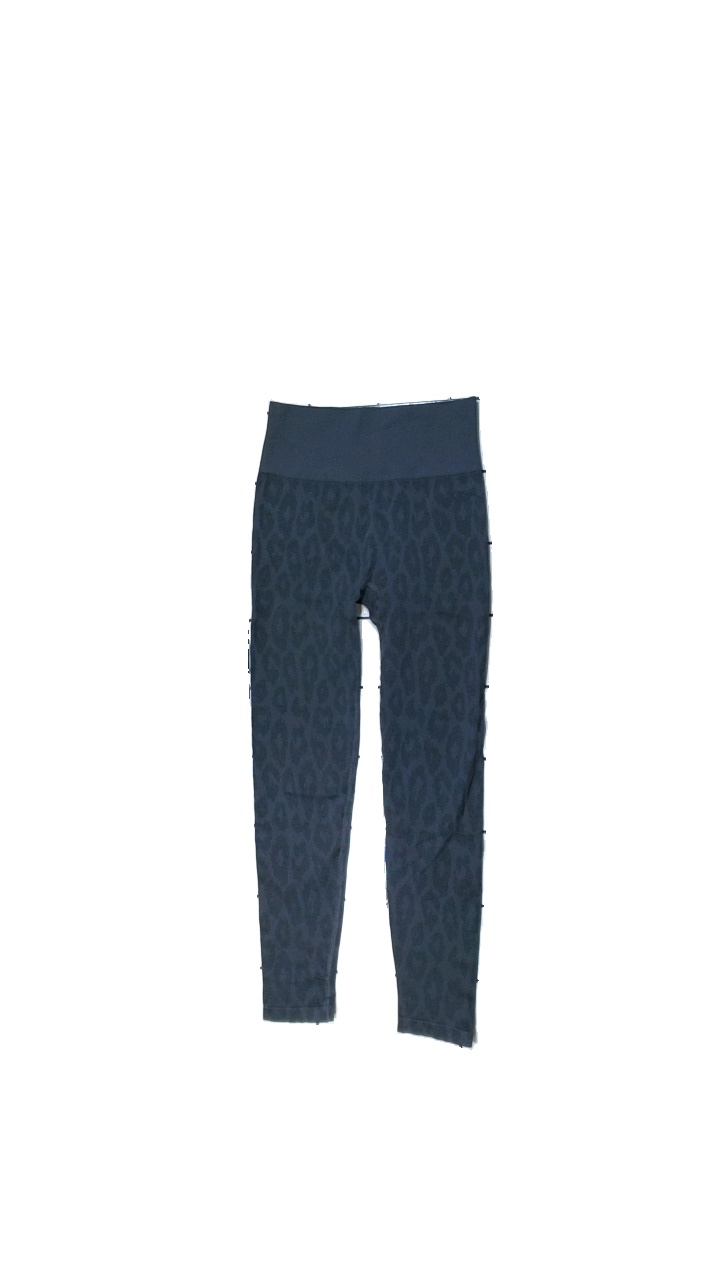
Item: Tights (Ladies)
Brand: Casall
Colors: Grey
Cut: Tight
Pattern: Animal print
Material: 100% poly
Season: All
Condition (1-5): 4
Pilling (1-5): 5
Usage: Reuse
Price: <50